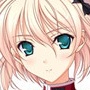
Portrait style: Anime Portrait